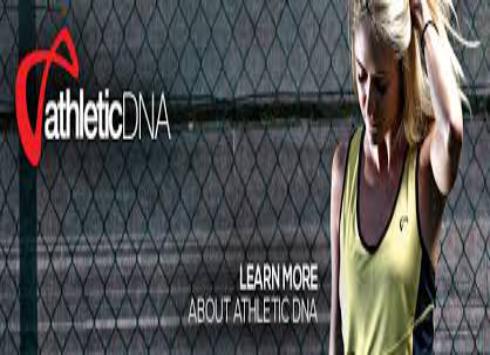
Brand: Athletic DNA
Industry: Clothes